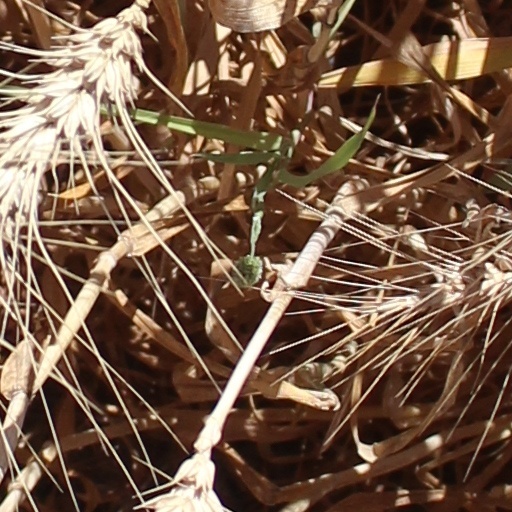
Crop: wheat